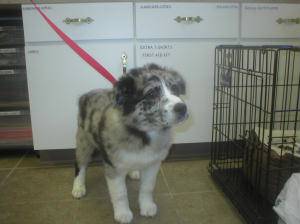
Label: dog